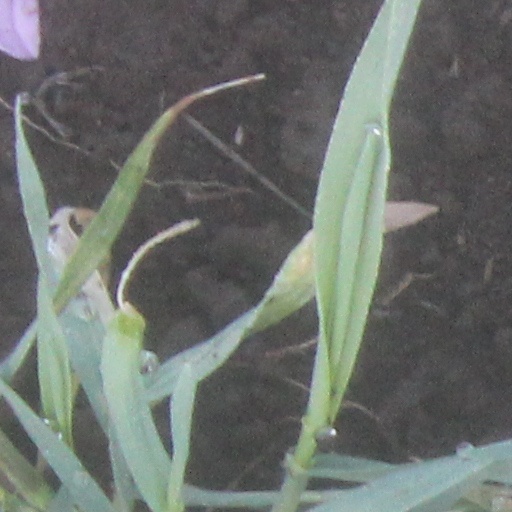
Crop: wheat